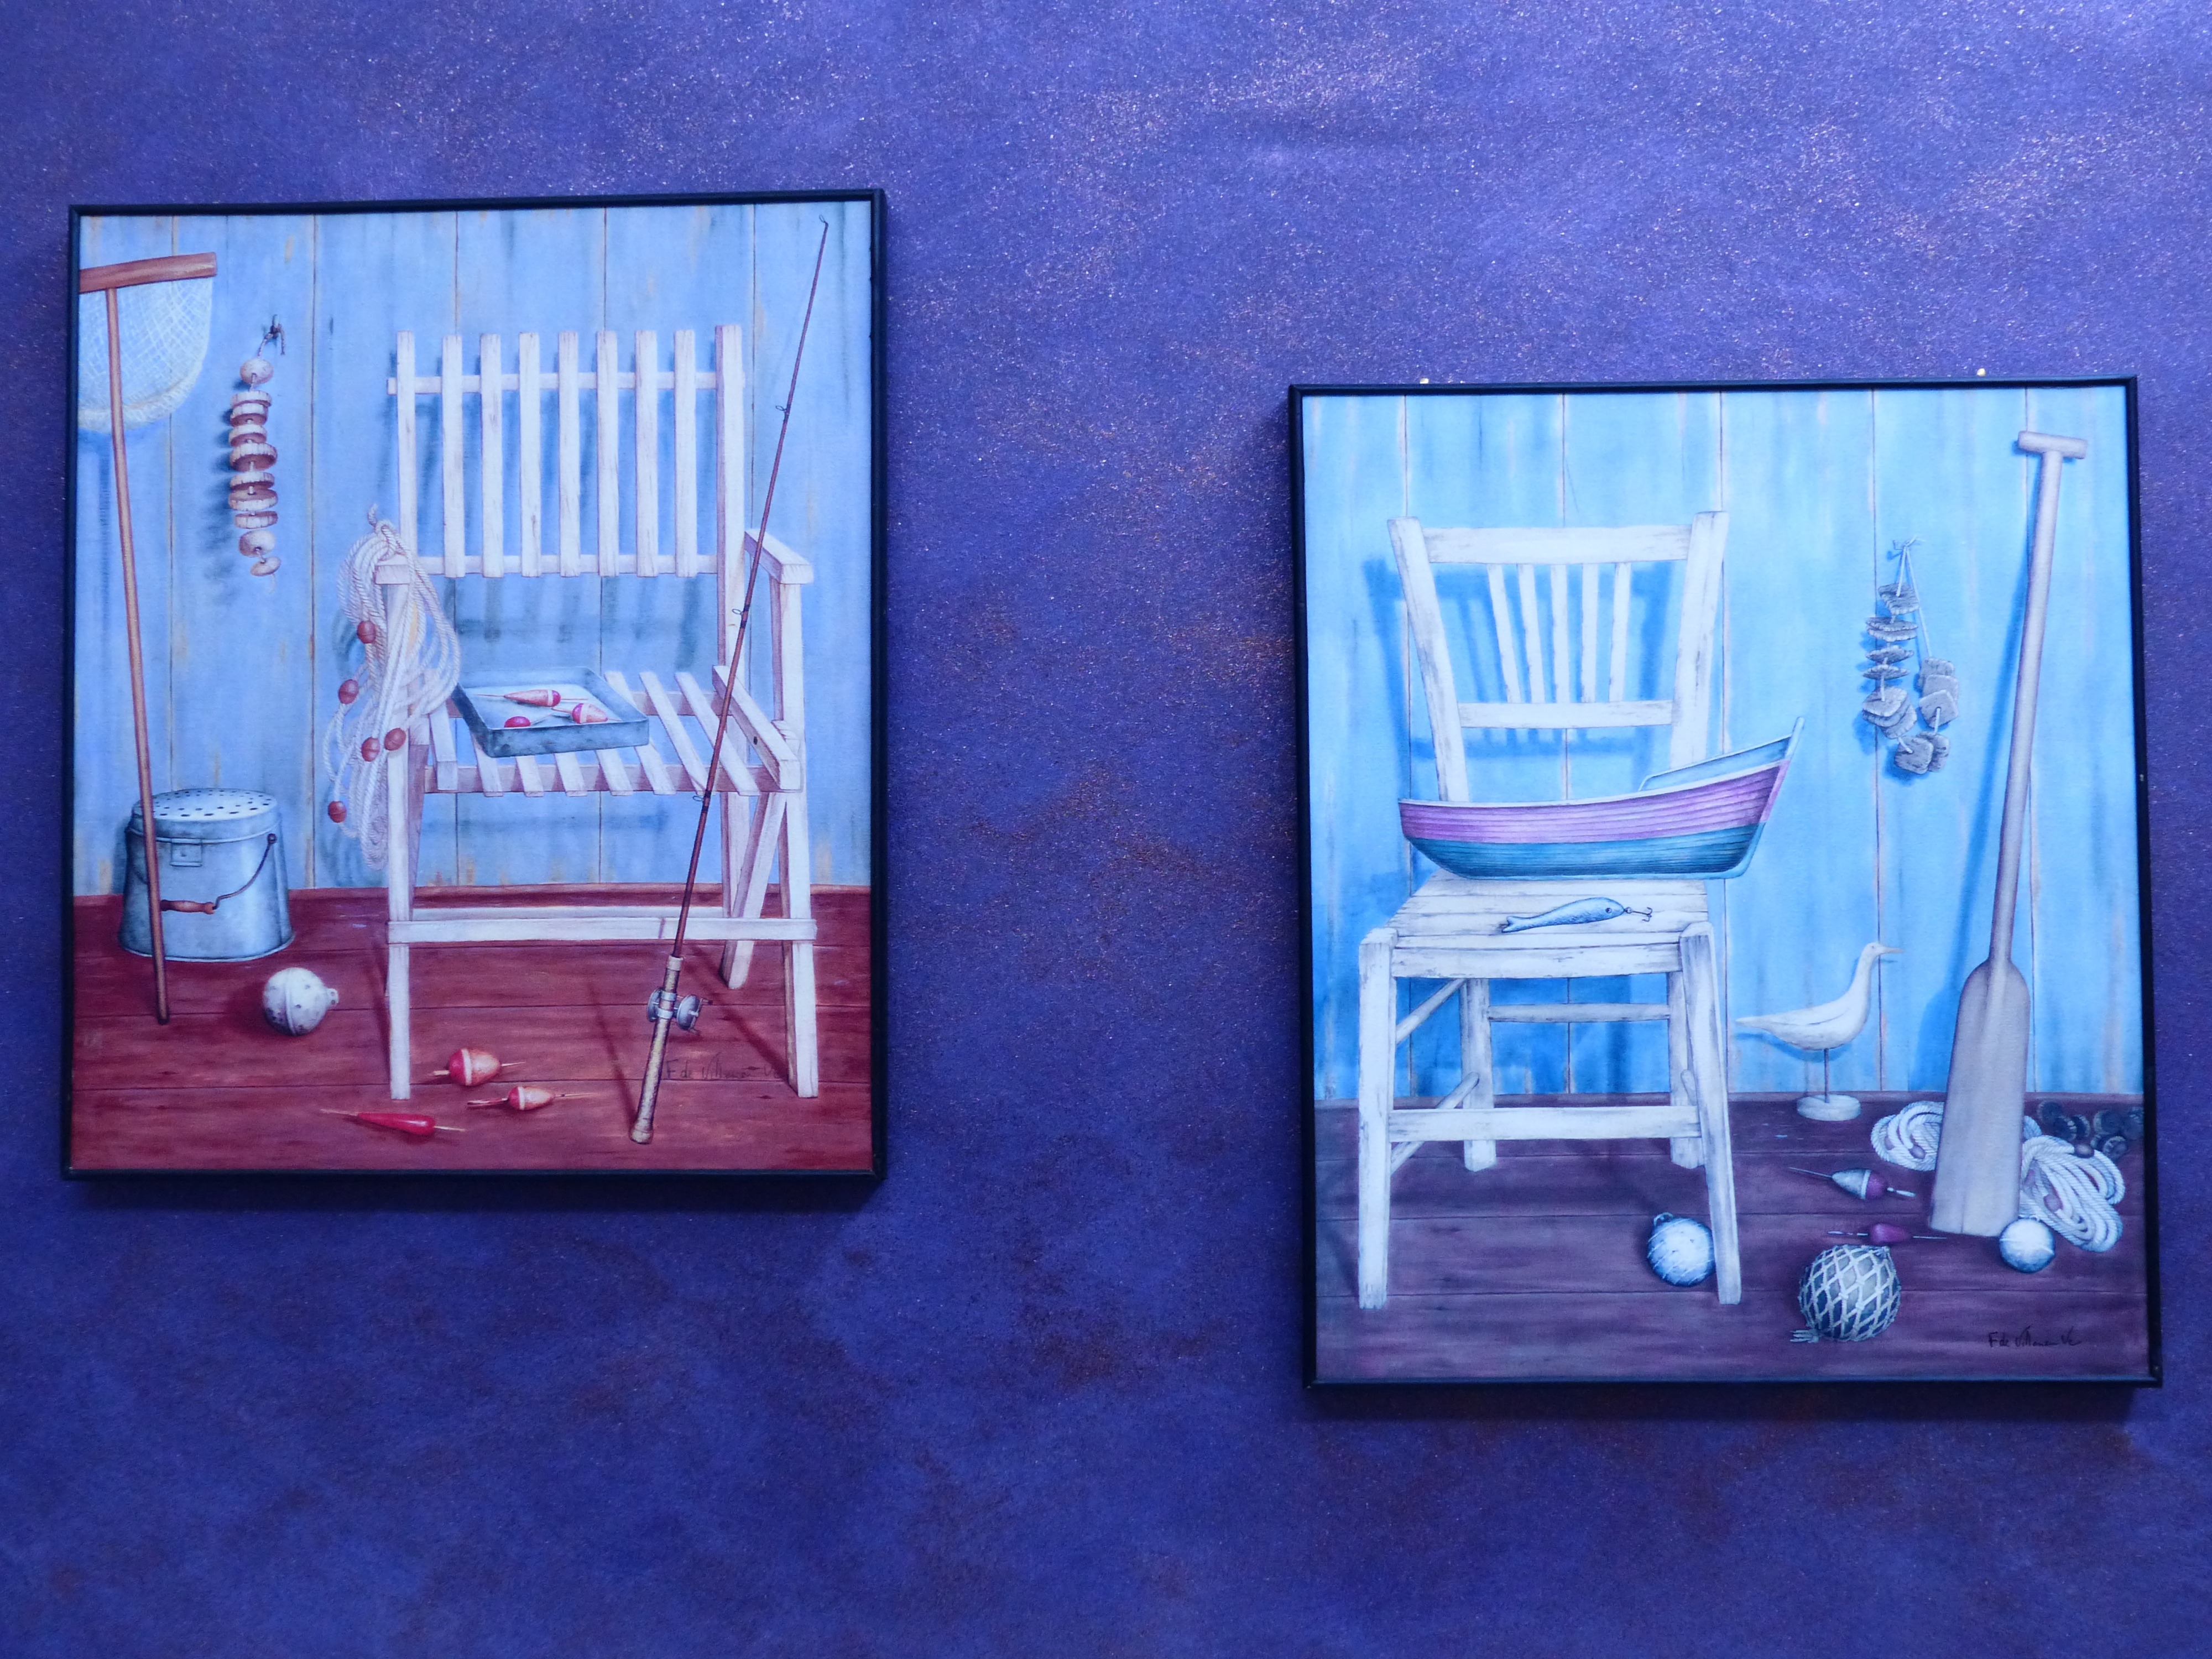
wall, gadget, blue, living room, still life, painting, interior design, product, art, violet, images, suspended, setup, works of art